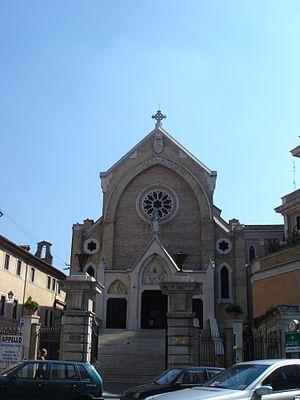
Le titre cardinalice de Santissimo Redentore e Sant'Alfonso in Via Merulana est érigé par le pape Jean XXIII le 30 décembre 1960. Il est rattaché à l'église Sant'Alfonso all'Esquilino qui se trouve dans le rione de l'Esquilin à l'est de Rome.